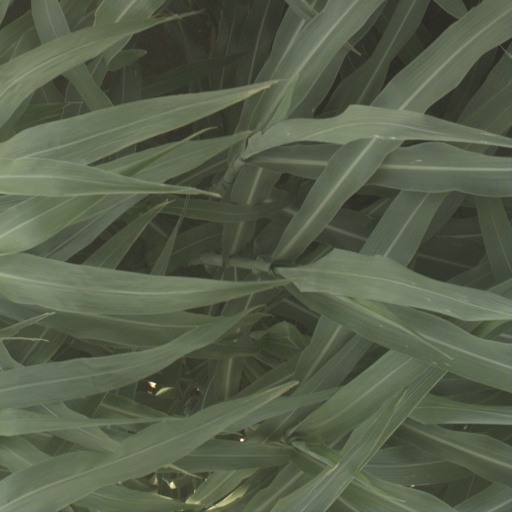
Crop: sorghum